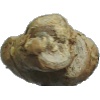
Label: Ginger Root 1